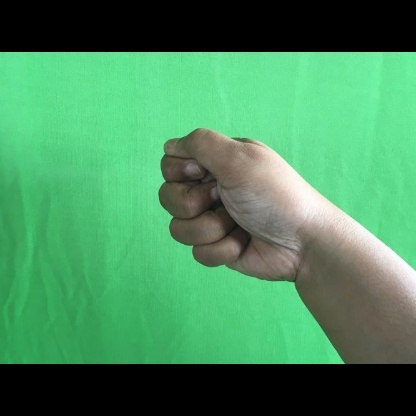
Mudra: Mushti